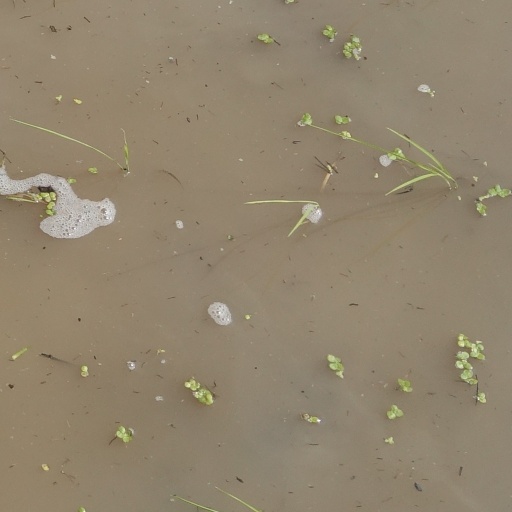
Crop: rice